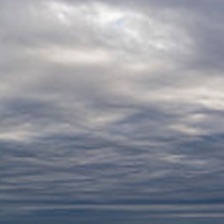
Cloud type: Altostratus